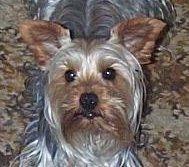
silky_terrier